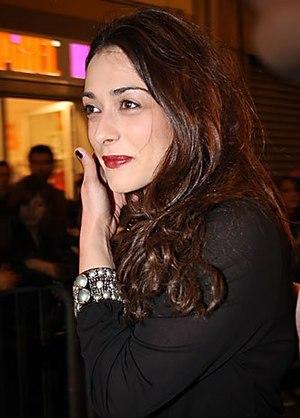
Valentina Lodovini, née le 14 mai 1978 à Umbertide dans la région de l’Ombrie en Italie, est une actrice italienne ayant débuté par le théâtre et jouant désormais pour le cinéma et la télévision.